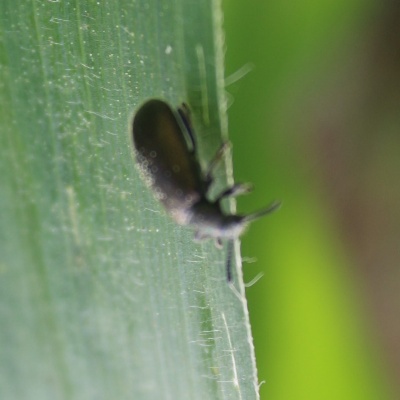
Crop: Maize
Condition: leaf beetle